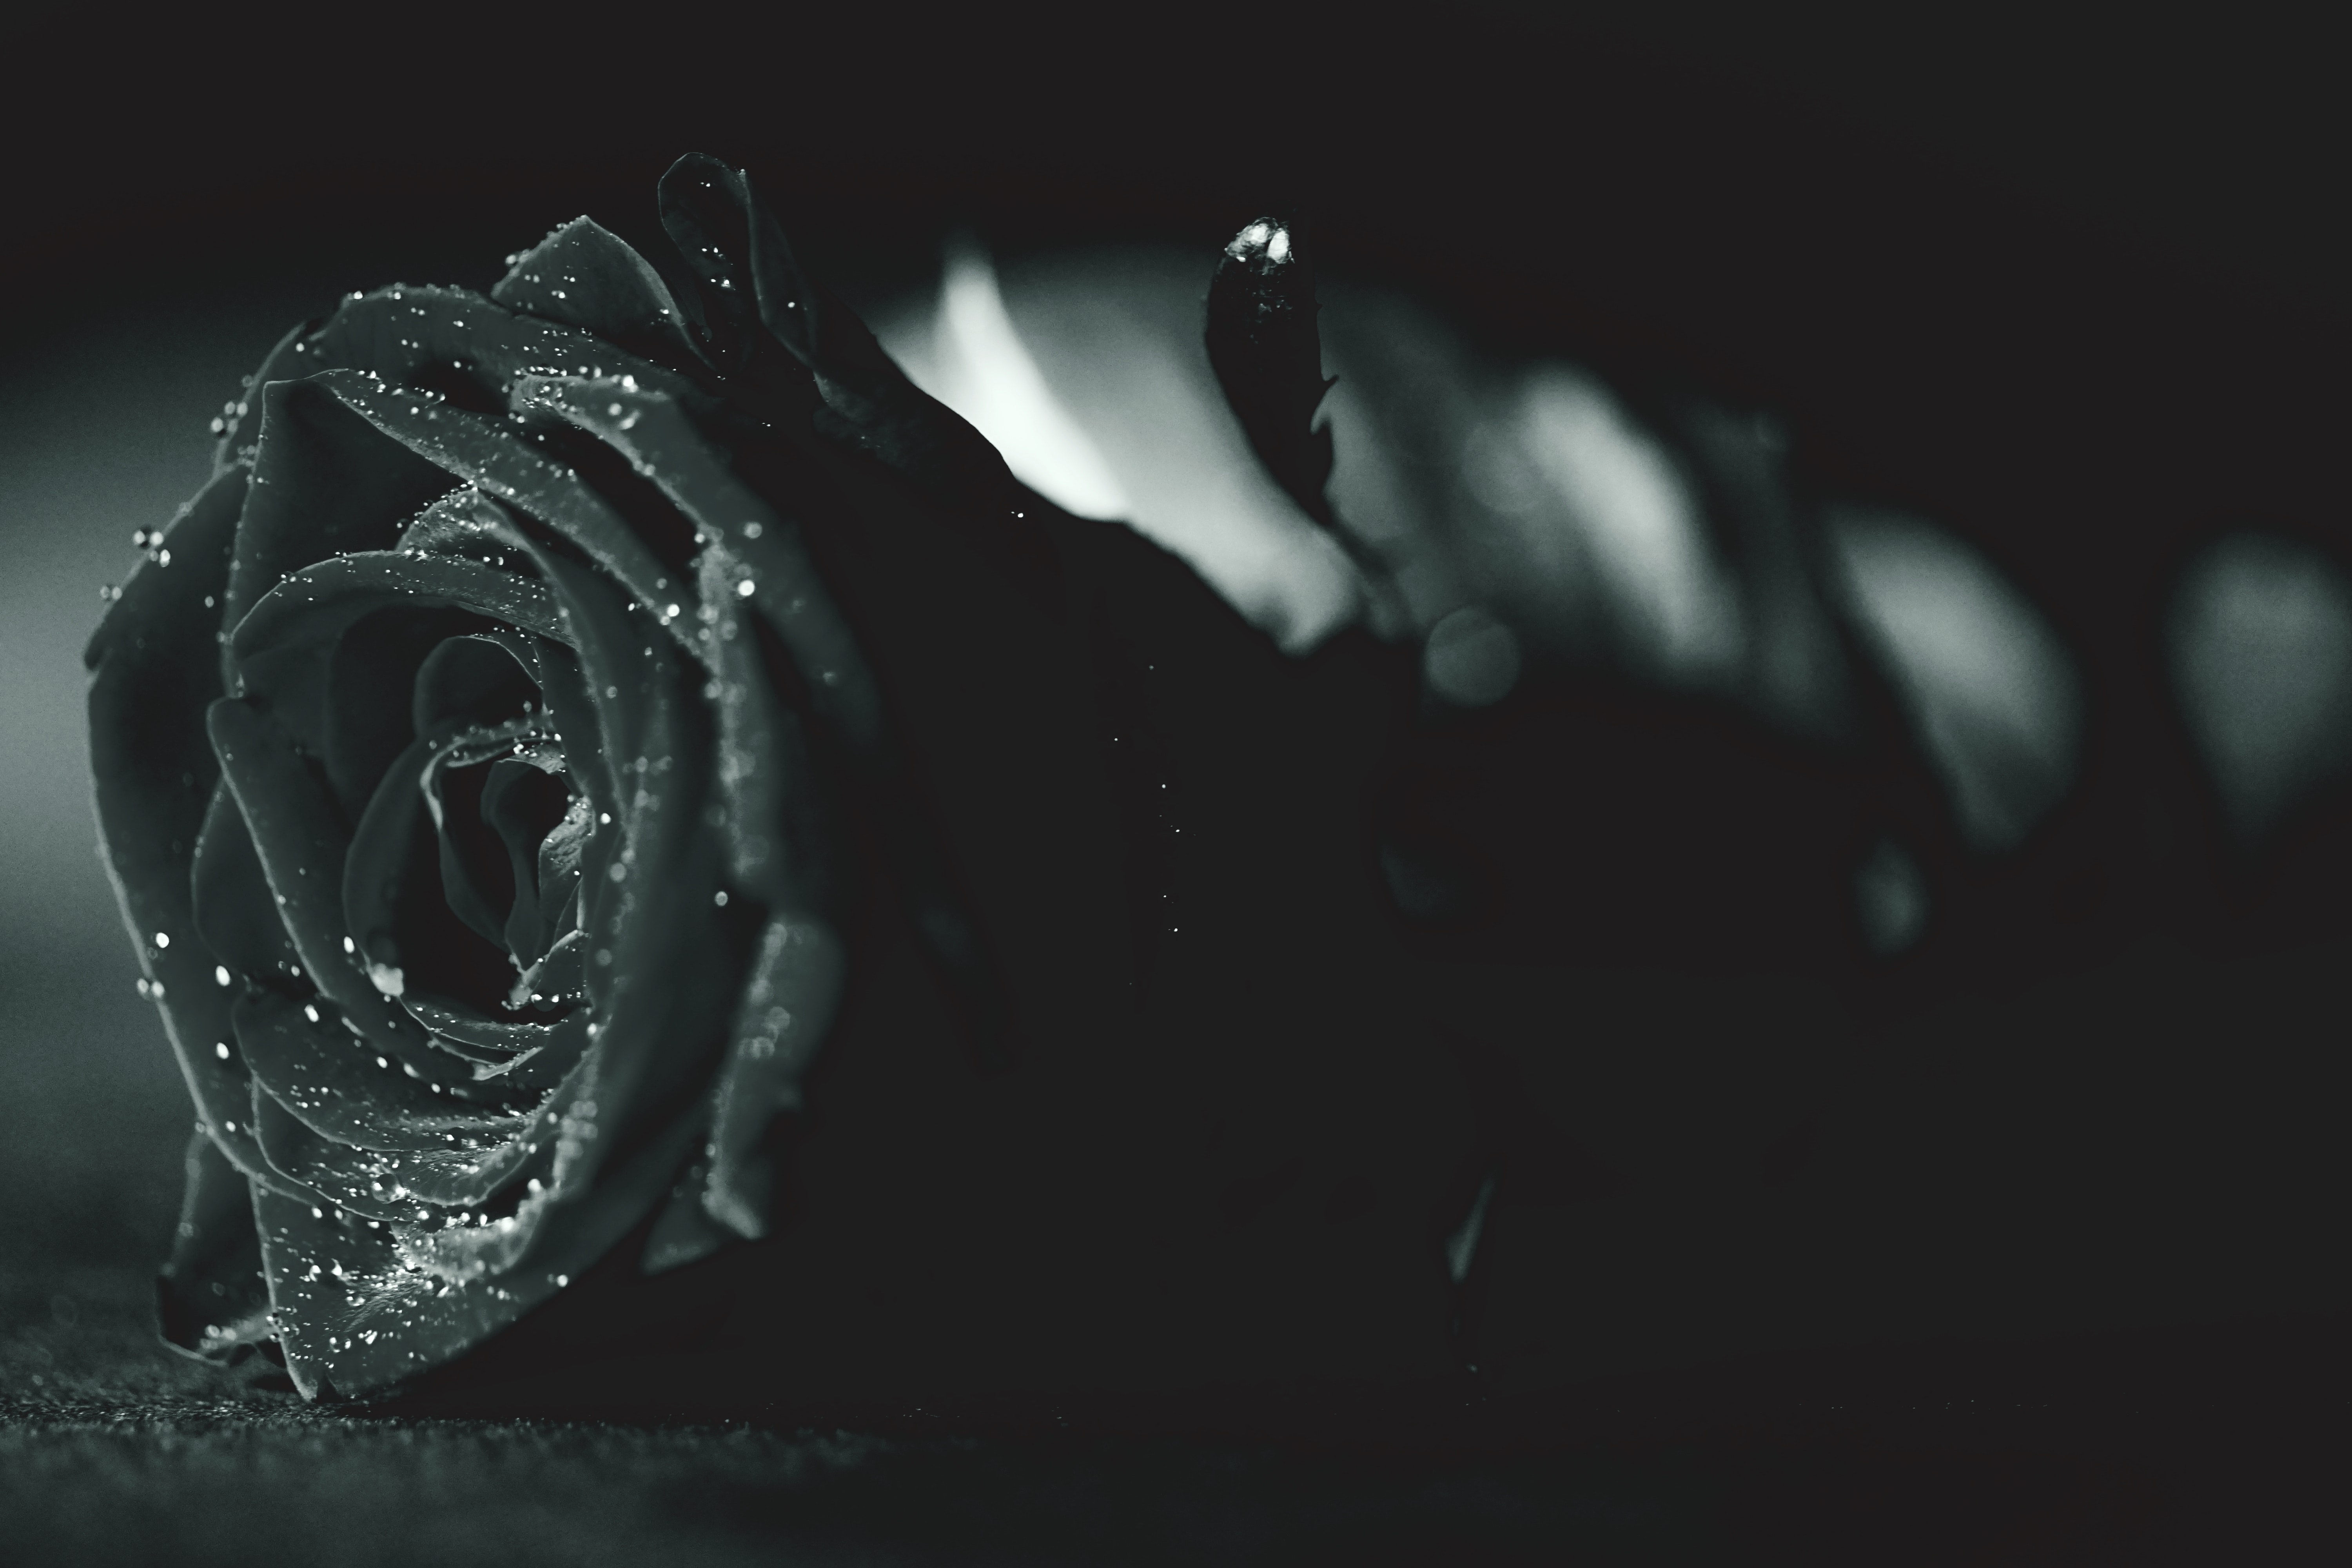
black, monochrome photography, black and white, photograph, still life photography, water, darkness, monochrome, macro photography, photography, flower, stock photography, plant, flash photography, garden roses, rose, font, rose family, space, style, petal, still life, rose order